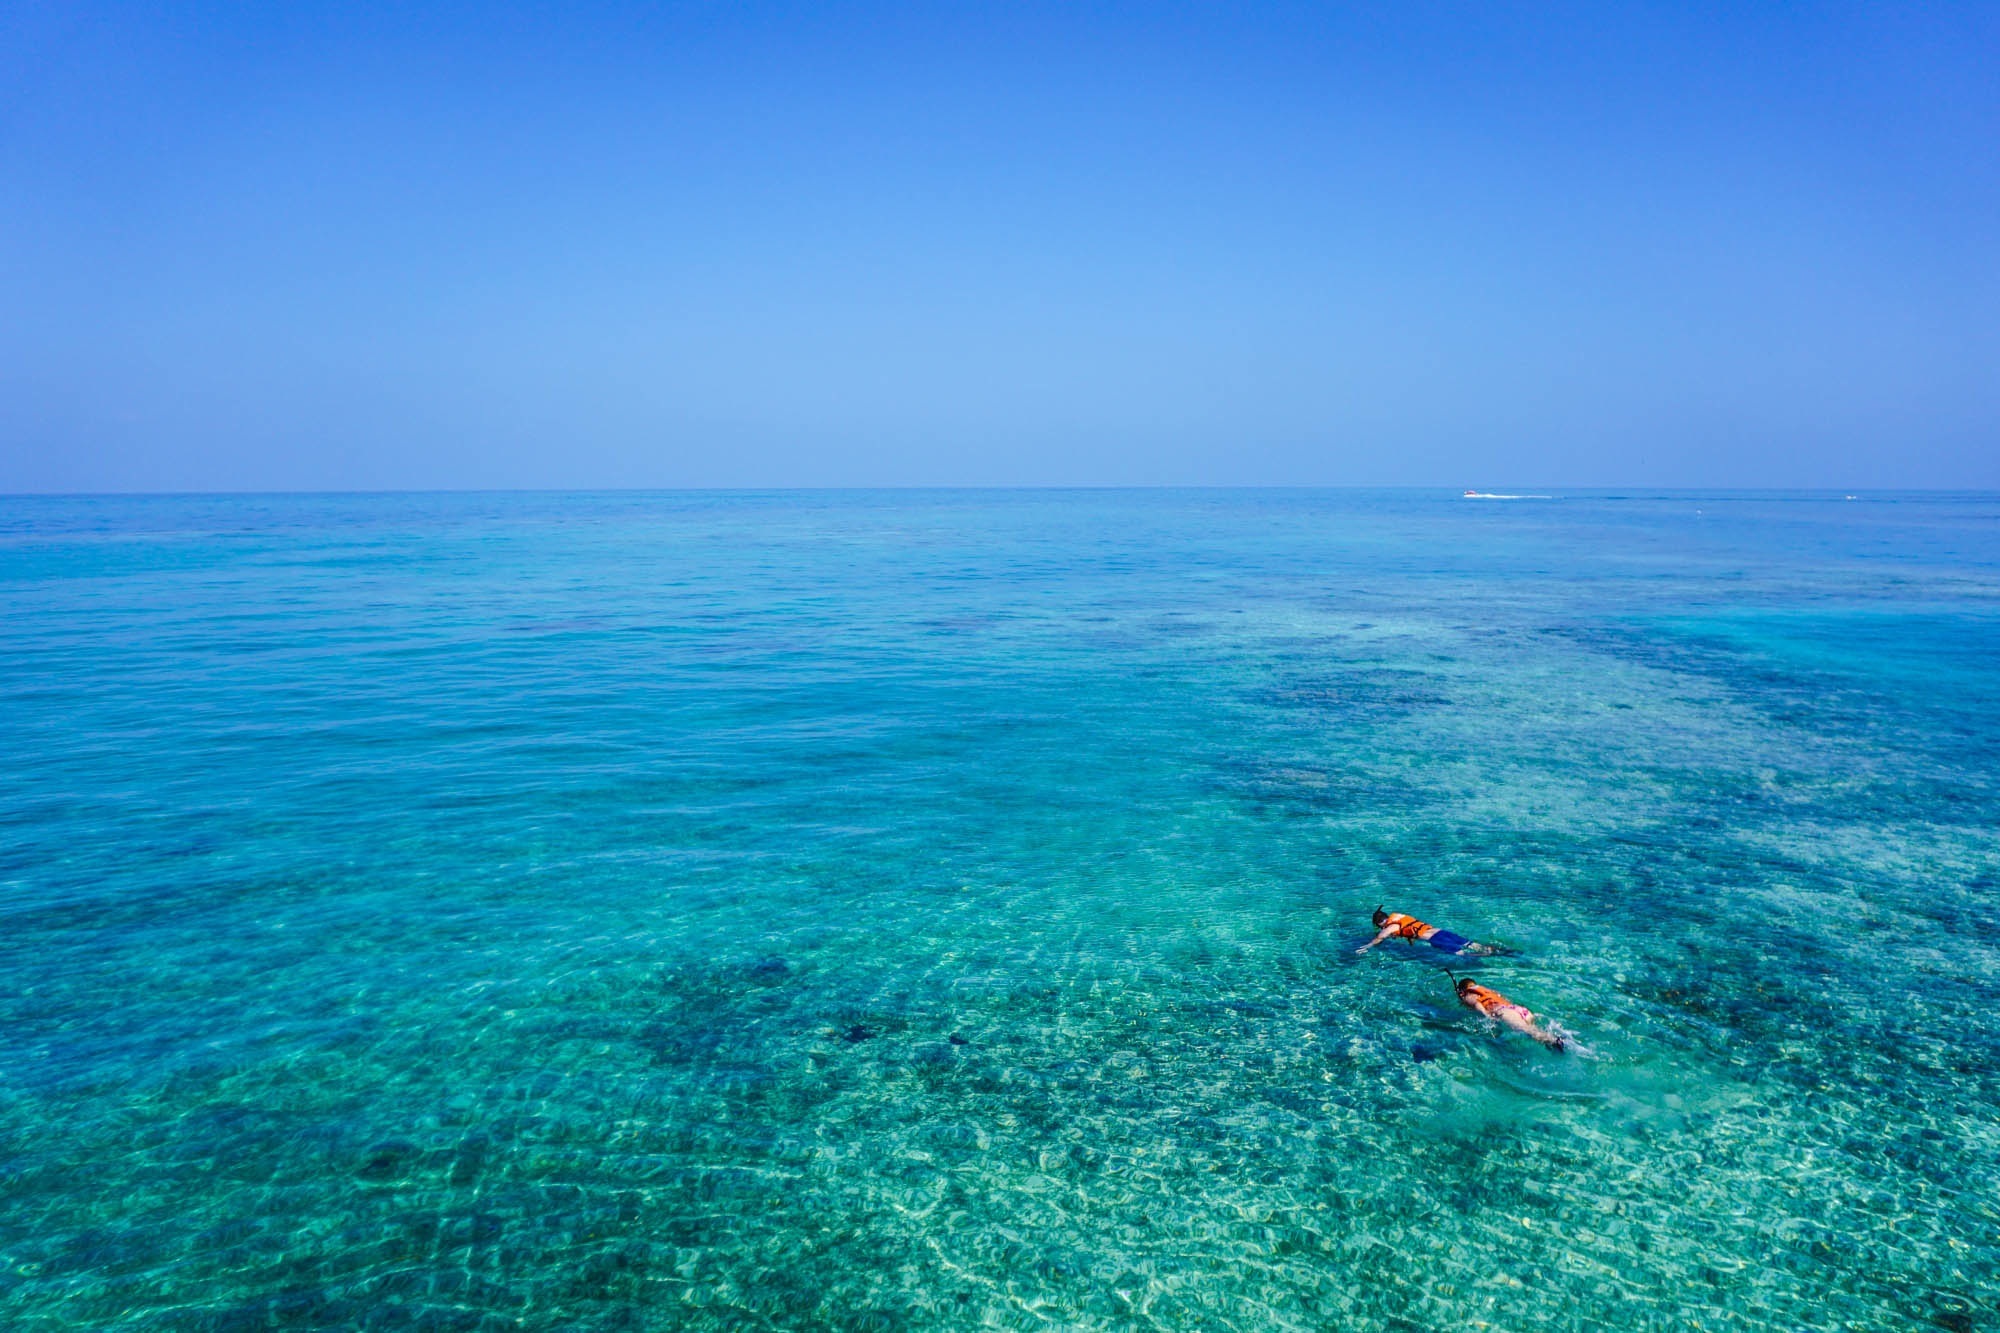
sea, water, ocean, horizon, diving, underwater, tropical, blue, swimming, coral reef, reef, sports, snorkeling, cape, islet, marine biology